Clan MacFarlane

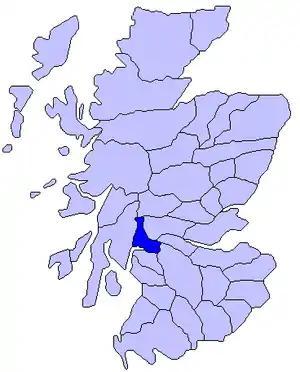
Map of the district of Lennox.

Not long after, the ancient line of the Earls of Lennox died with the execution of Donnchadh, Earl of Lennox, by James I of Scotland in 1425. After the earl's death it seems that the MacFarlanes claimed the earldom as heirs male. This claim, though, proved disastrous and the family of the chief were murdered, with the clan's fortunes reduced severely. The destruction of the MacFarlanes would have been inevitable but for an Anndra MacFarlane, who married Barbara, daughter of John Stewart, Lord Darnley, who had been created Earl of Lennox in 1488. Skene claimed that even though Anndra Mac Pharlain, through his marriage, had saved the clan from destruction, he still was refused the chiefship of the clan. Skene also showed that even his son, Sir John MacFarlane, assumed the subordinate designation of "Capitaneus de Clan Pharlane" ("Captain of the clan"). Though Alexander MacBain, in a later edition of Skene's work, pointed out that "Capitaneus" was really Latin for "Chief". From this period on the clan appears to have loyally supported the Stewart Earls of Lennox, and for several generations there is little history attributed to the clan.